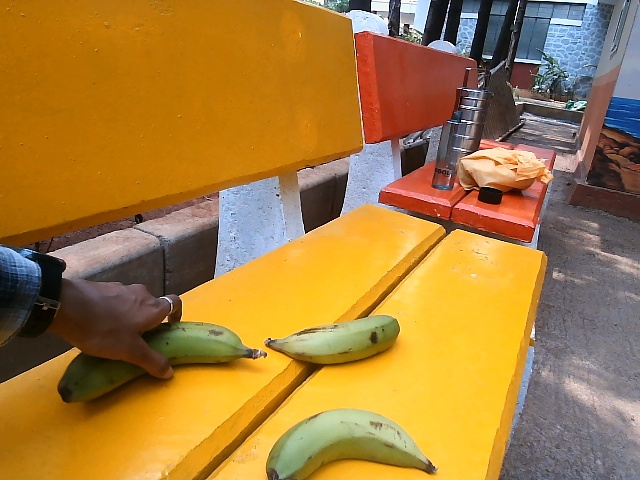
Label: Raw_Banana